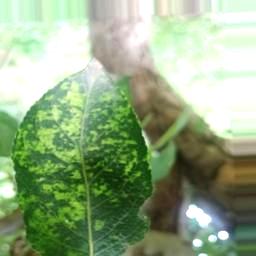
Label: Apple_Mosaic